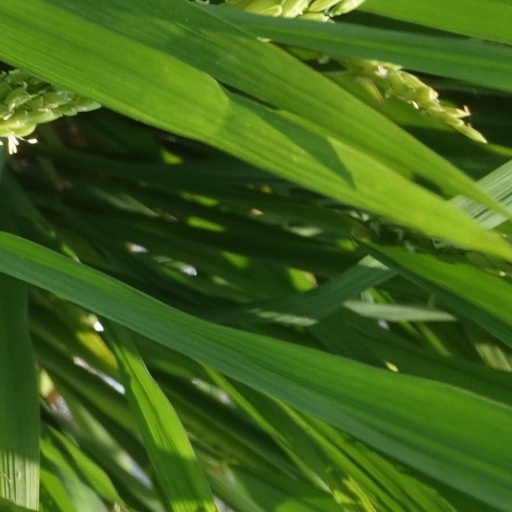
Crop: rice